Invasion of Cheikh Said

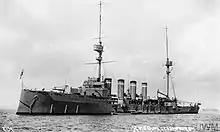
Armoured cruiser HMS Duke of Edinburgh

What followed was that H. V. Cox continued his way to Suez. As it was unfavorable to continue the offensive inland.The Ottomans in turn had troops stationed at the north of the Aden Protectorate's border. As of its impact, it kickstarted the Aden Theatre. In July 1915, the peninsula was retaken by Ottoman forces until their surrender on 19 January 1919.